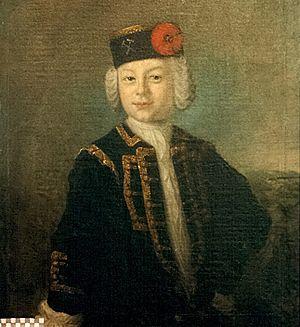
Frédéric-Albert est prince d'Anhalt-Bernbourg de 1765 à 1796.